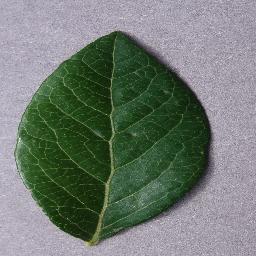
Label: Blueberry___healthy